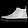
Label: Ankle boot